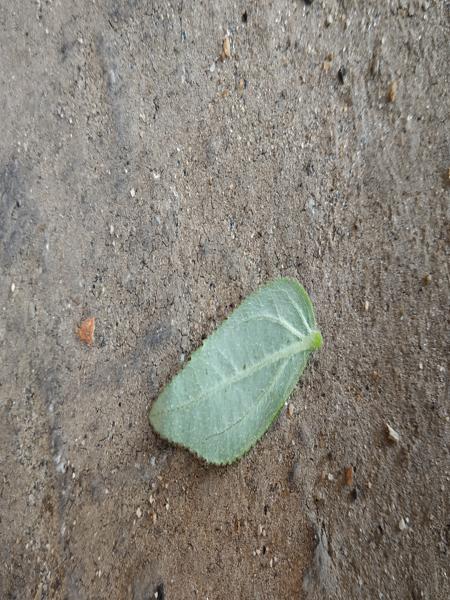
Plant: Astma_weed